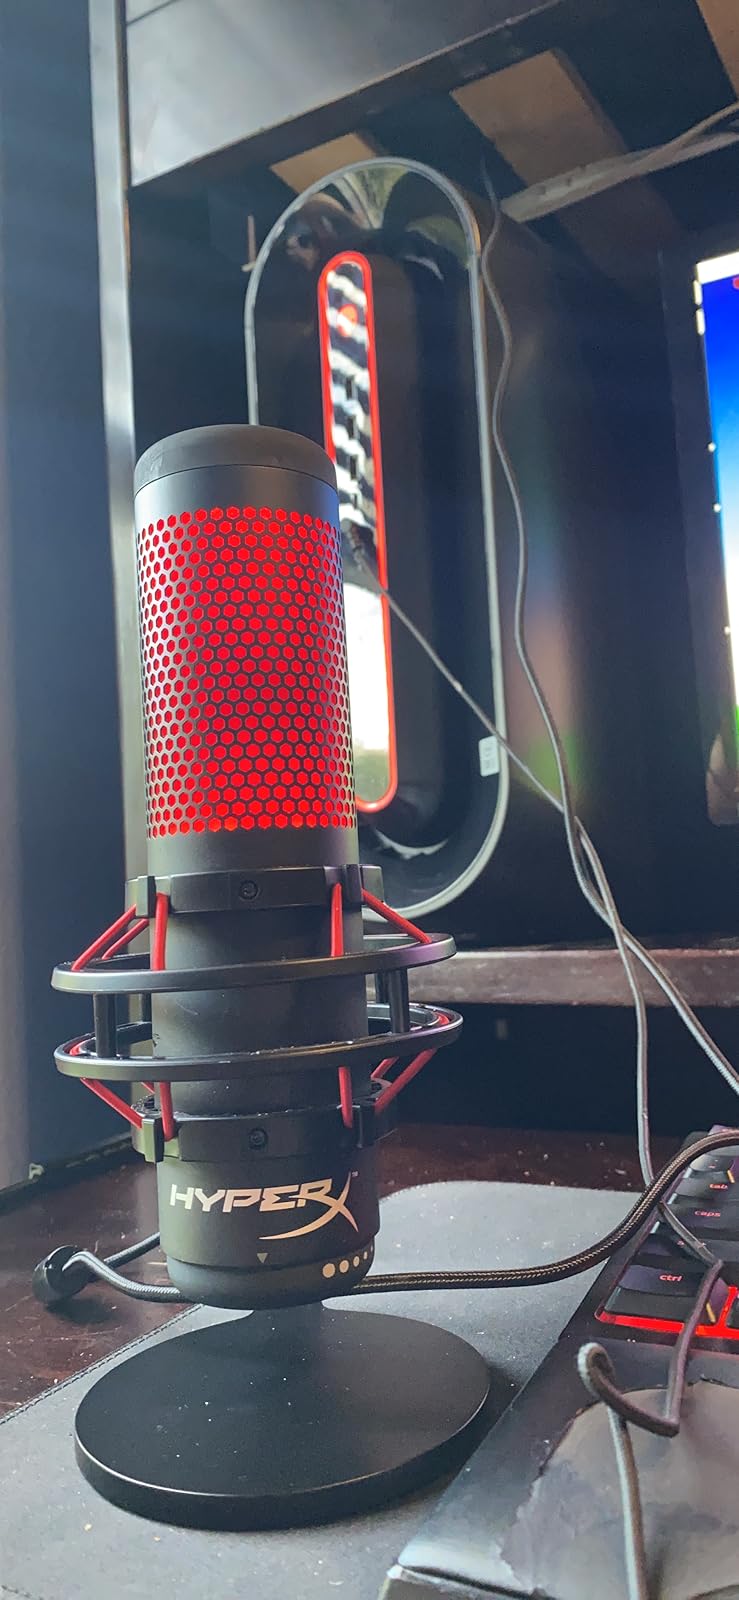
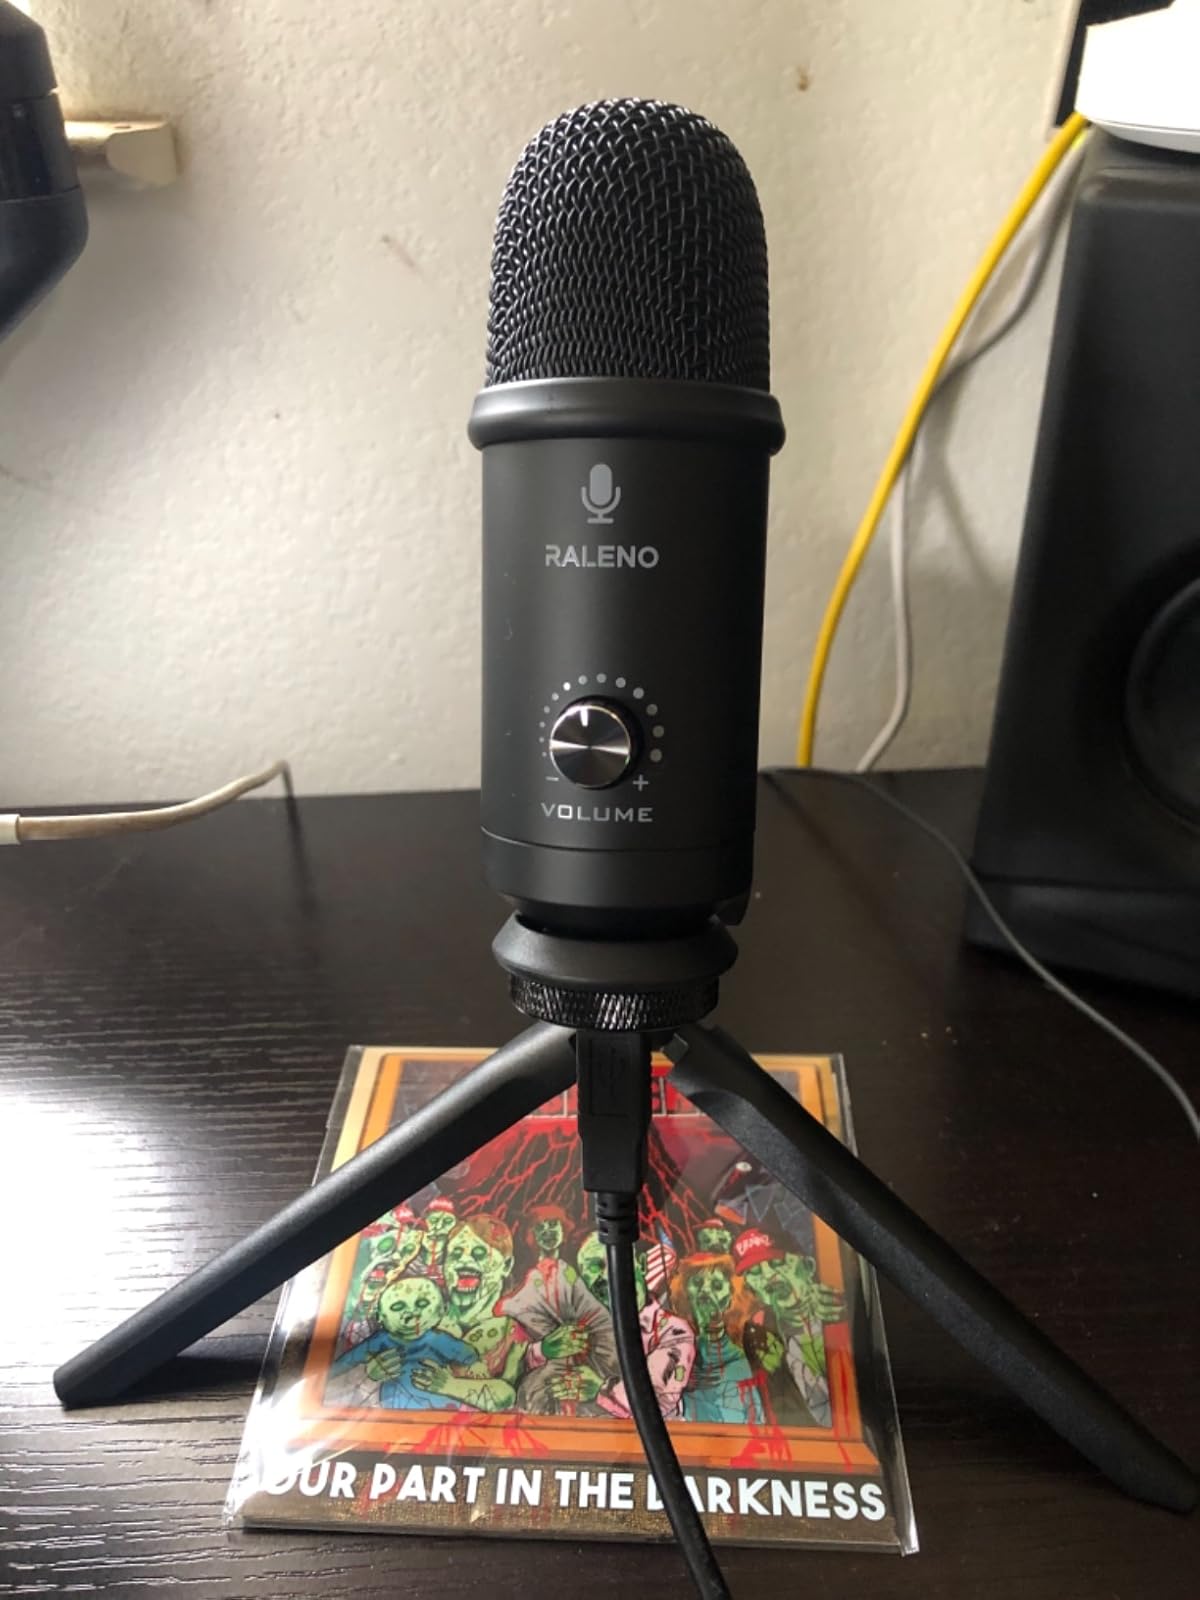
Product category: microphone
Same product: no